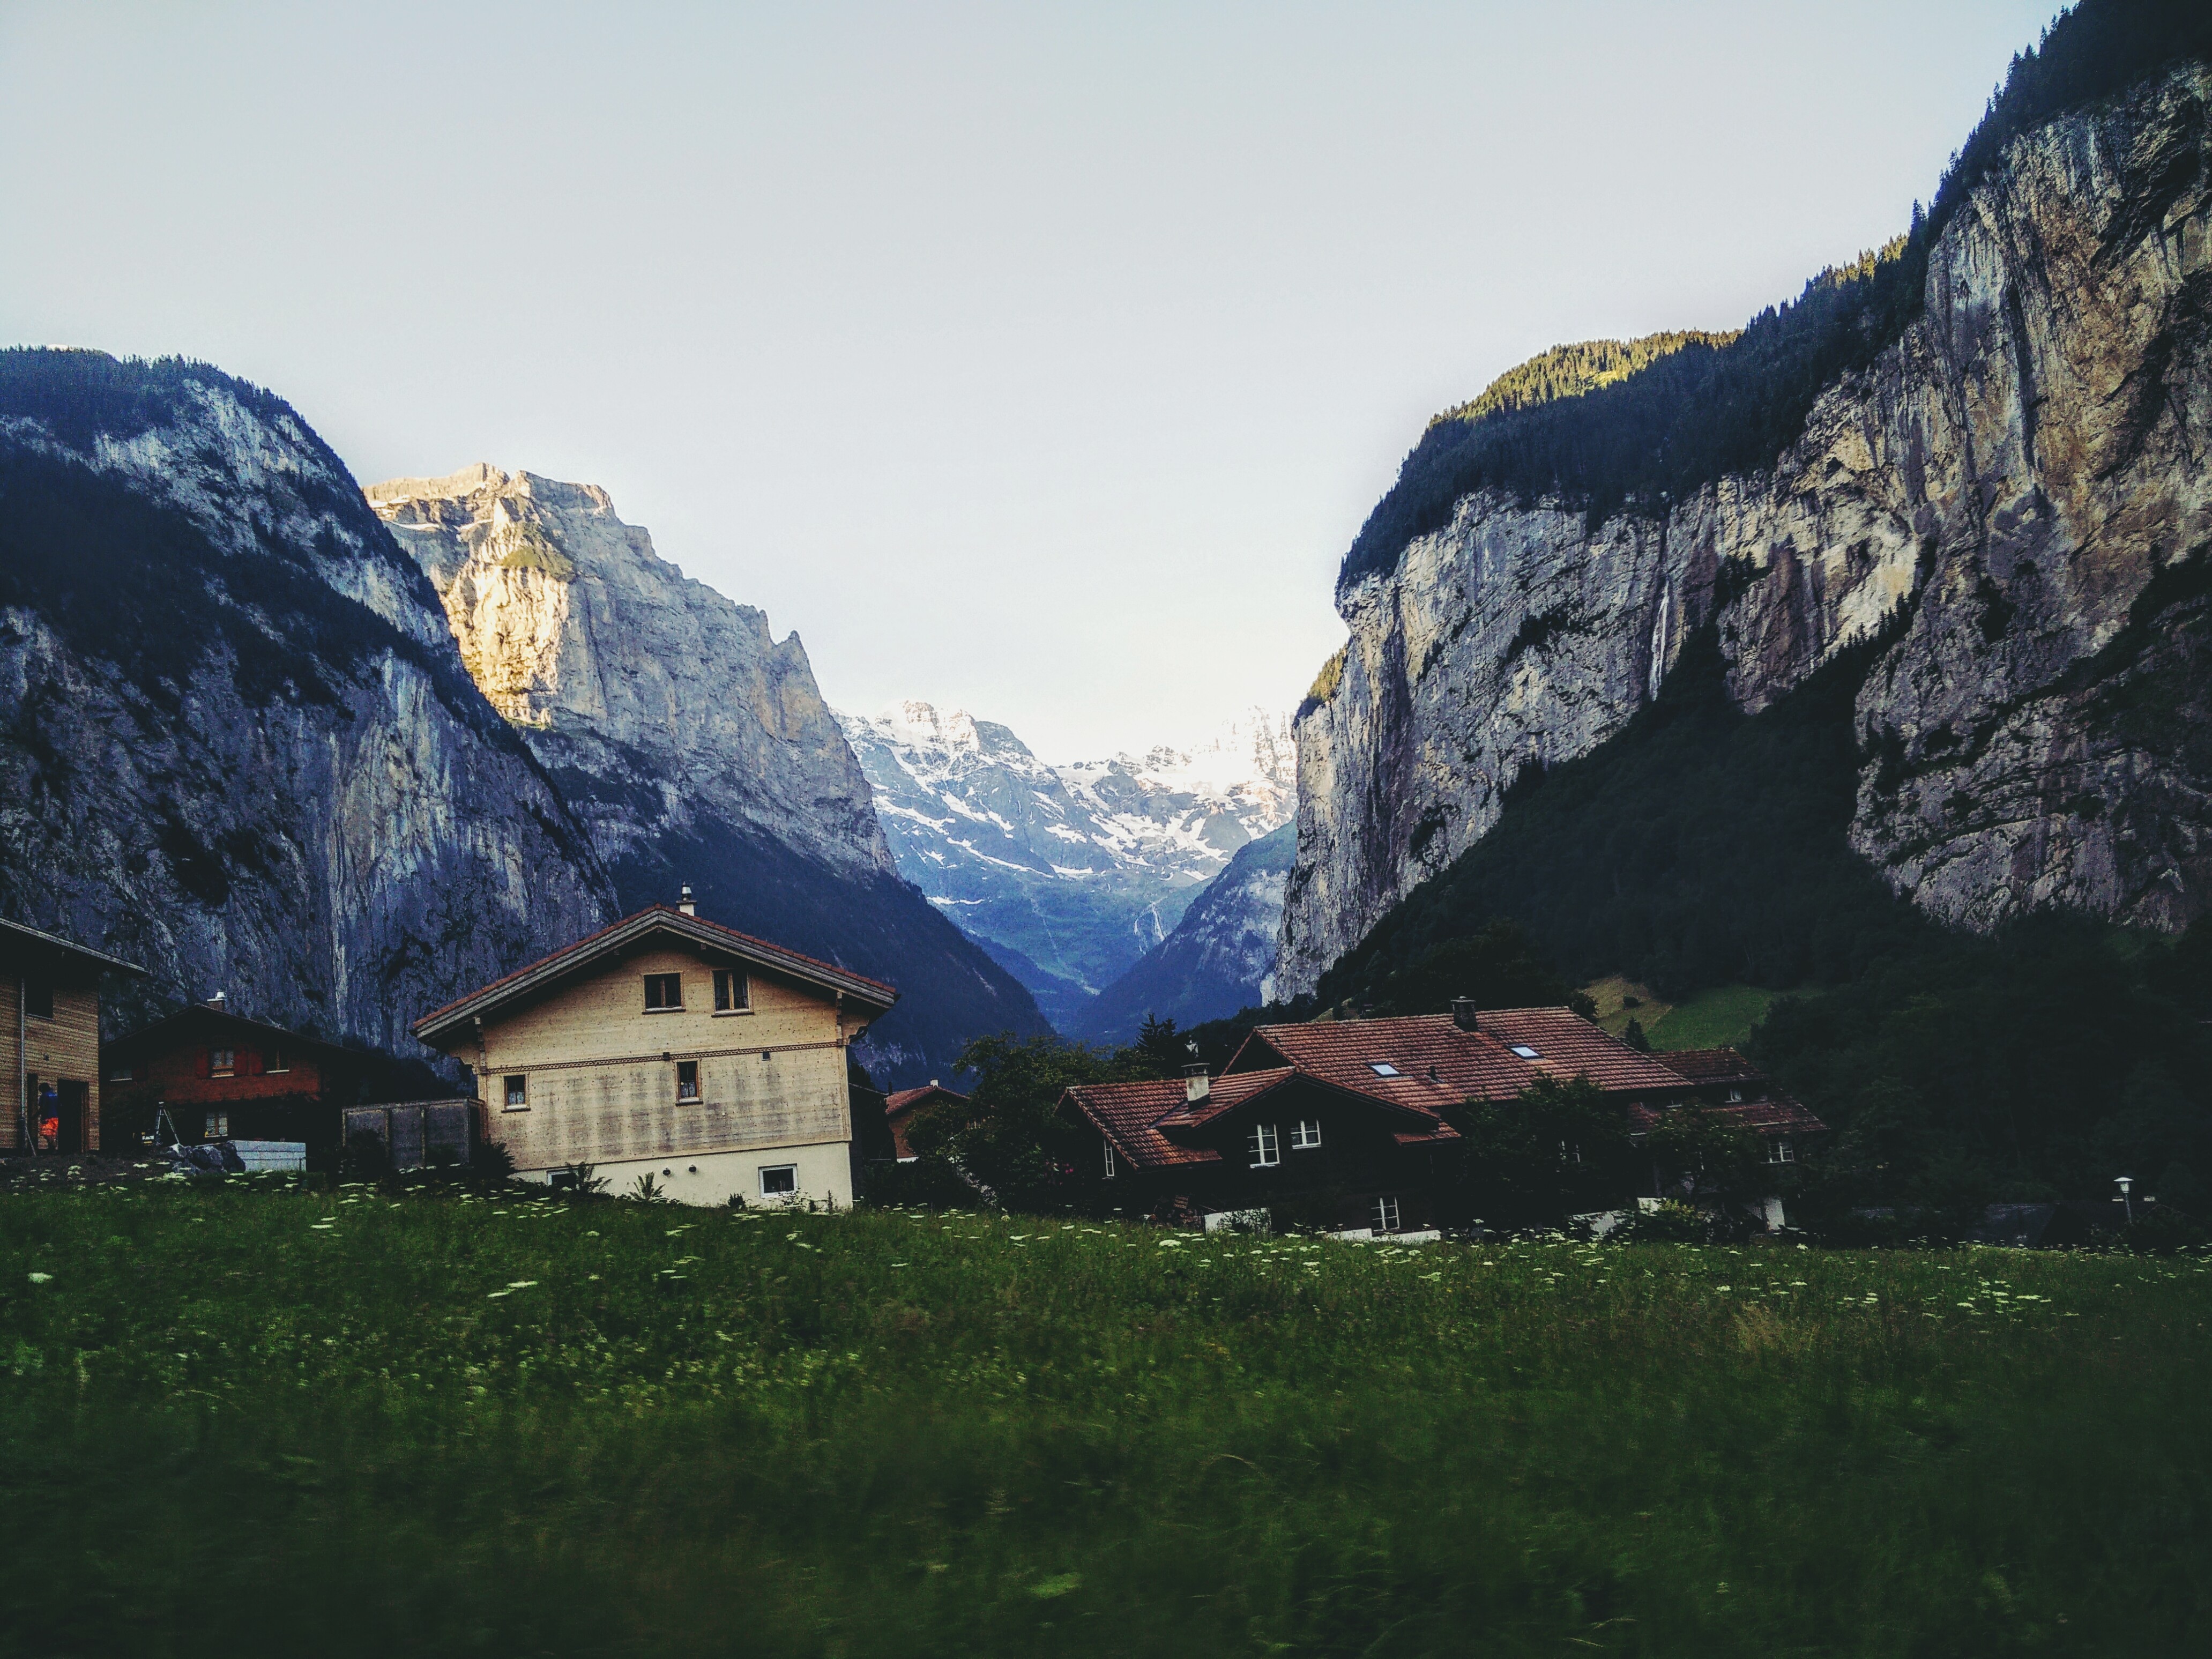
landscape, nature, mountain, hill, valley, mountain range, fjord, alps, landform, mountain pass, geographical feature, mountainous landforms, glacial landform